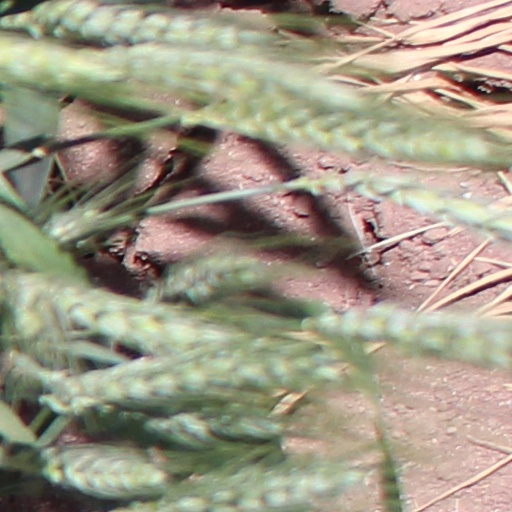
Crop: wheat